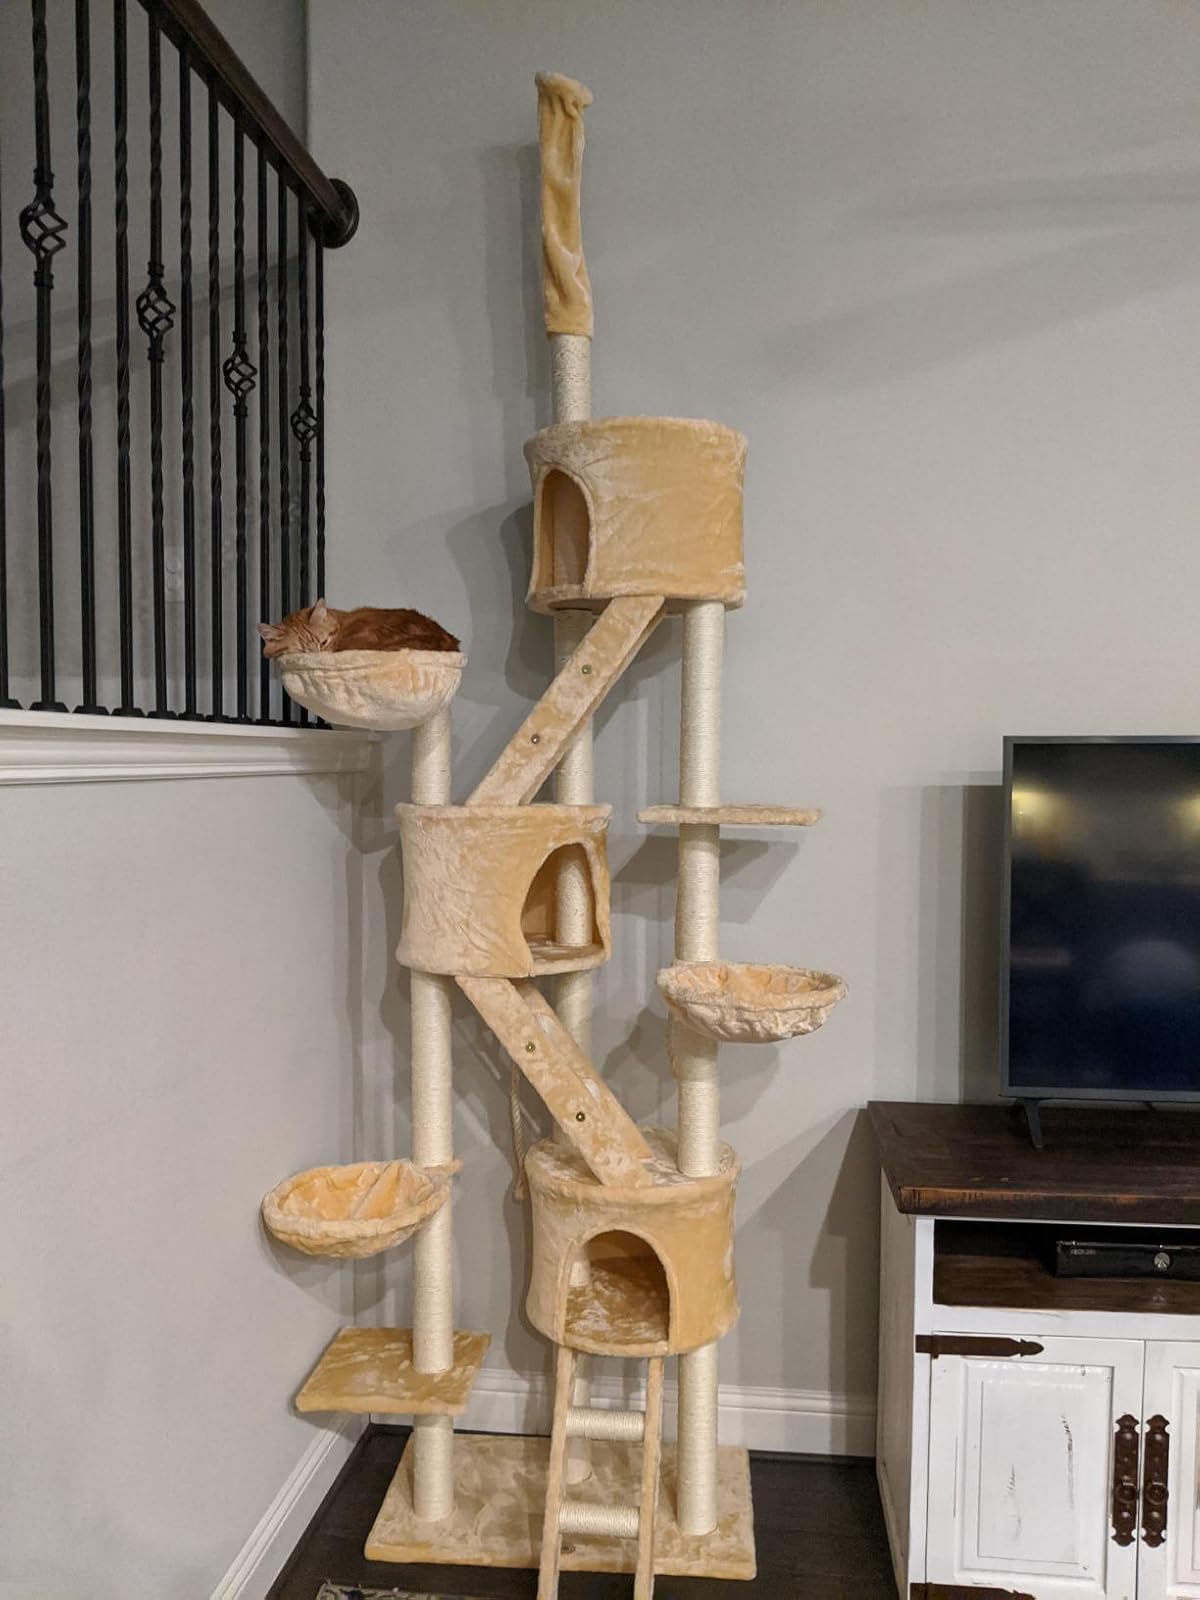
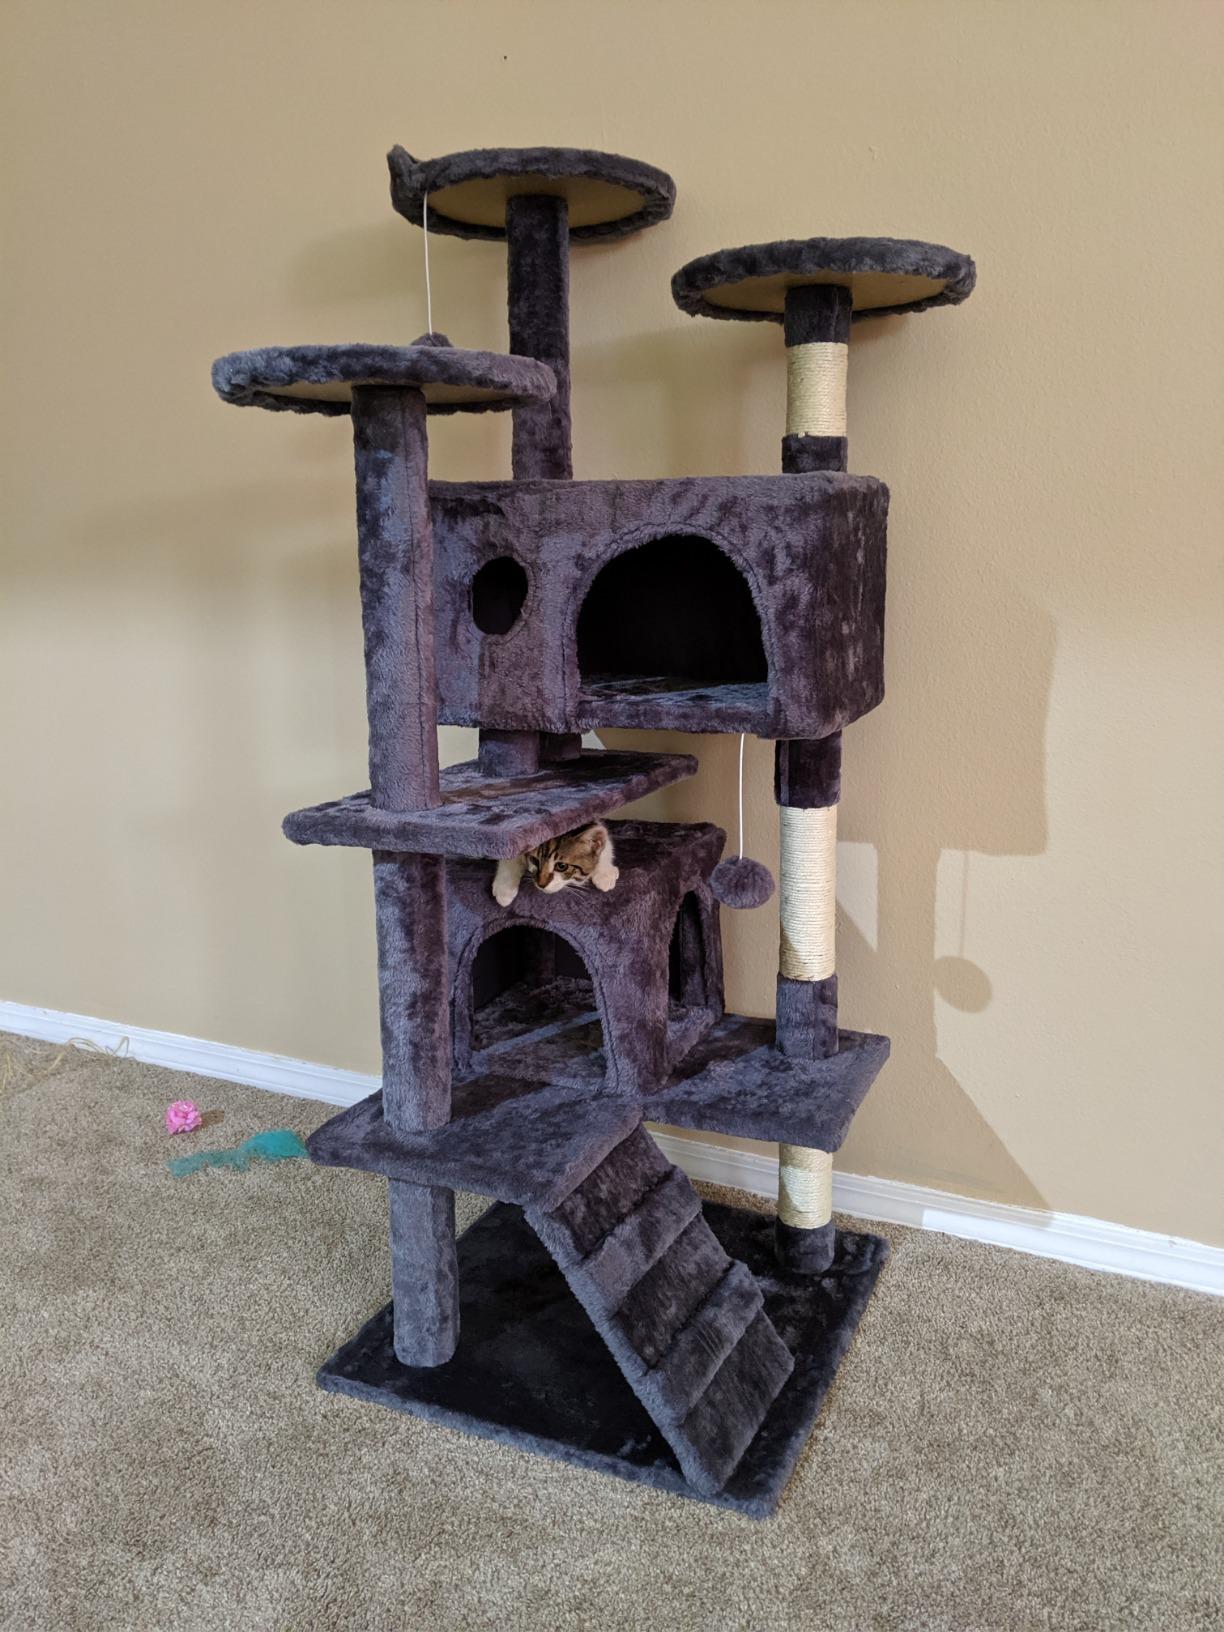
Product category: items_cat tree
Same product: no